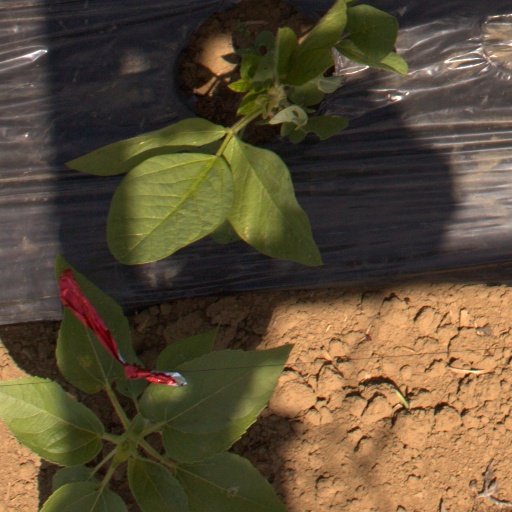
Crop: Jerusalem artichoke